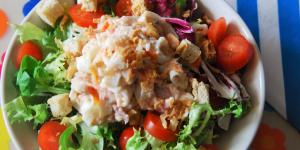
ensalada verde con atun